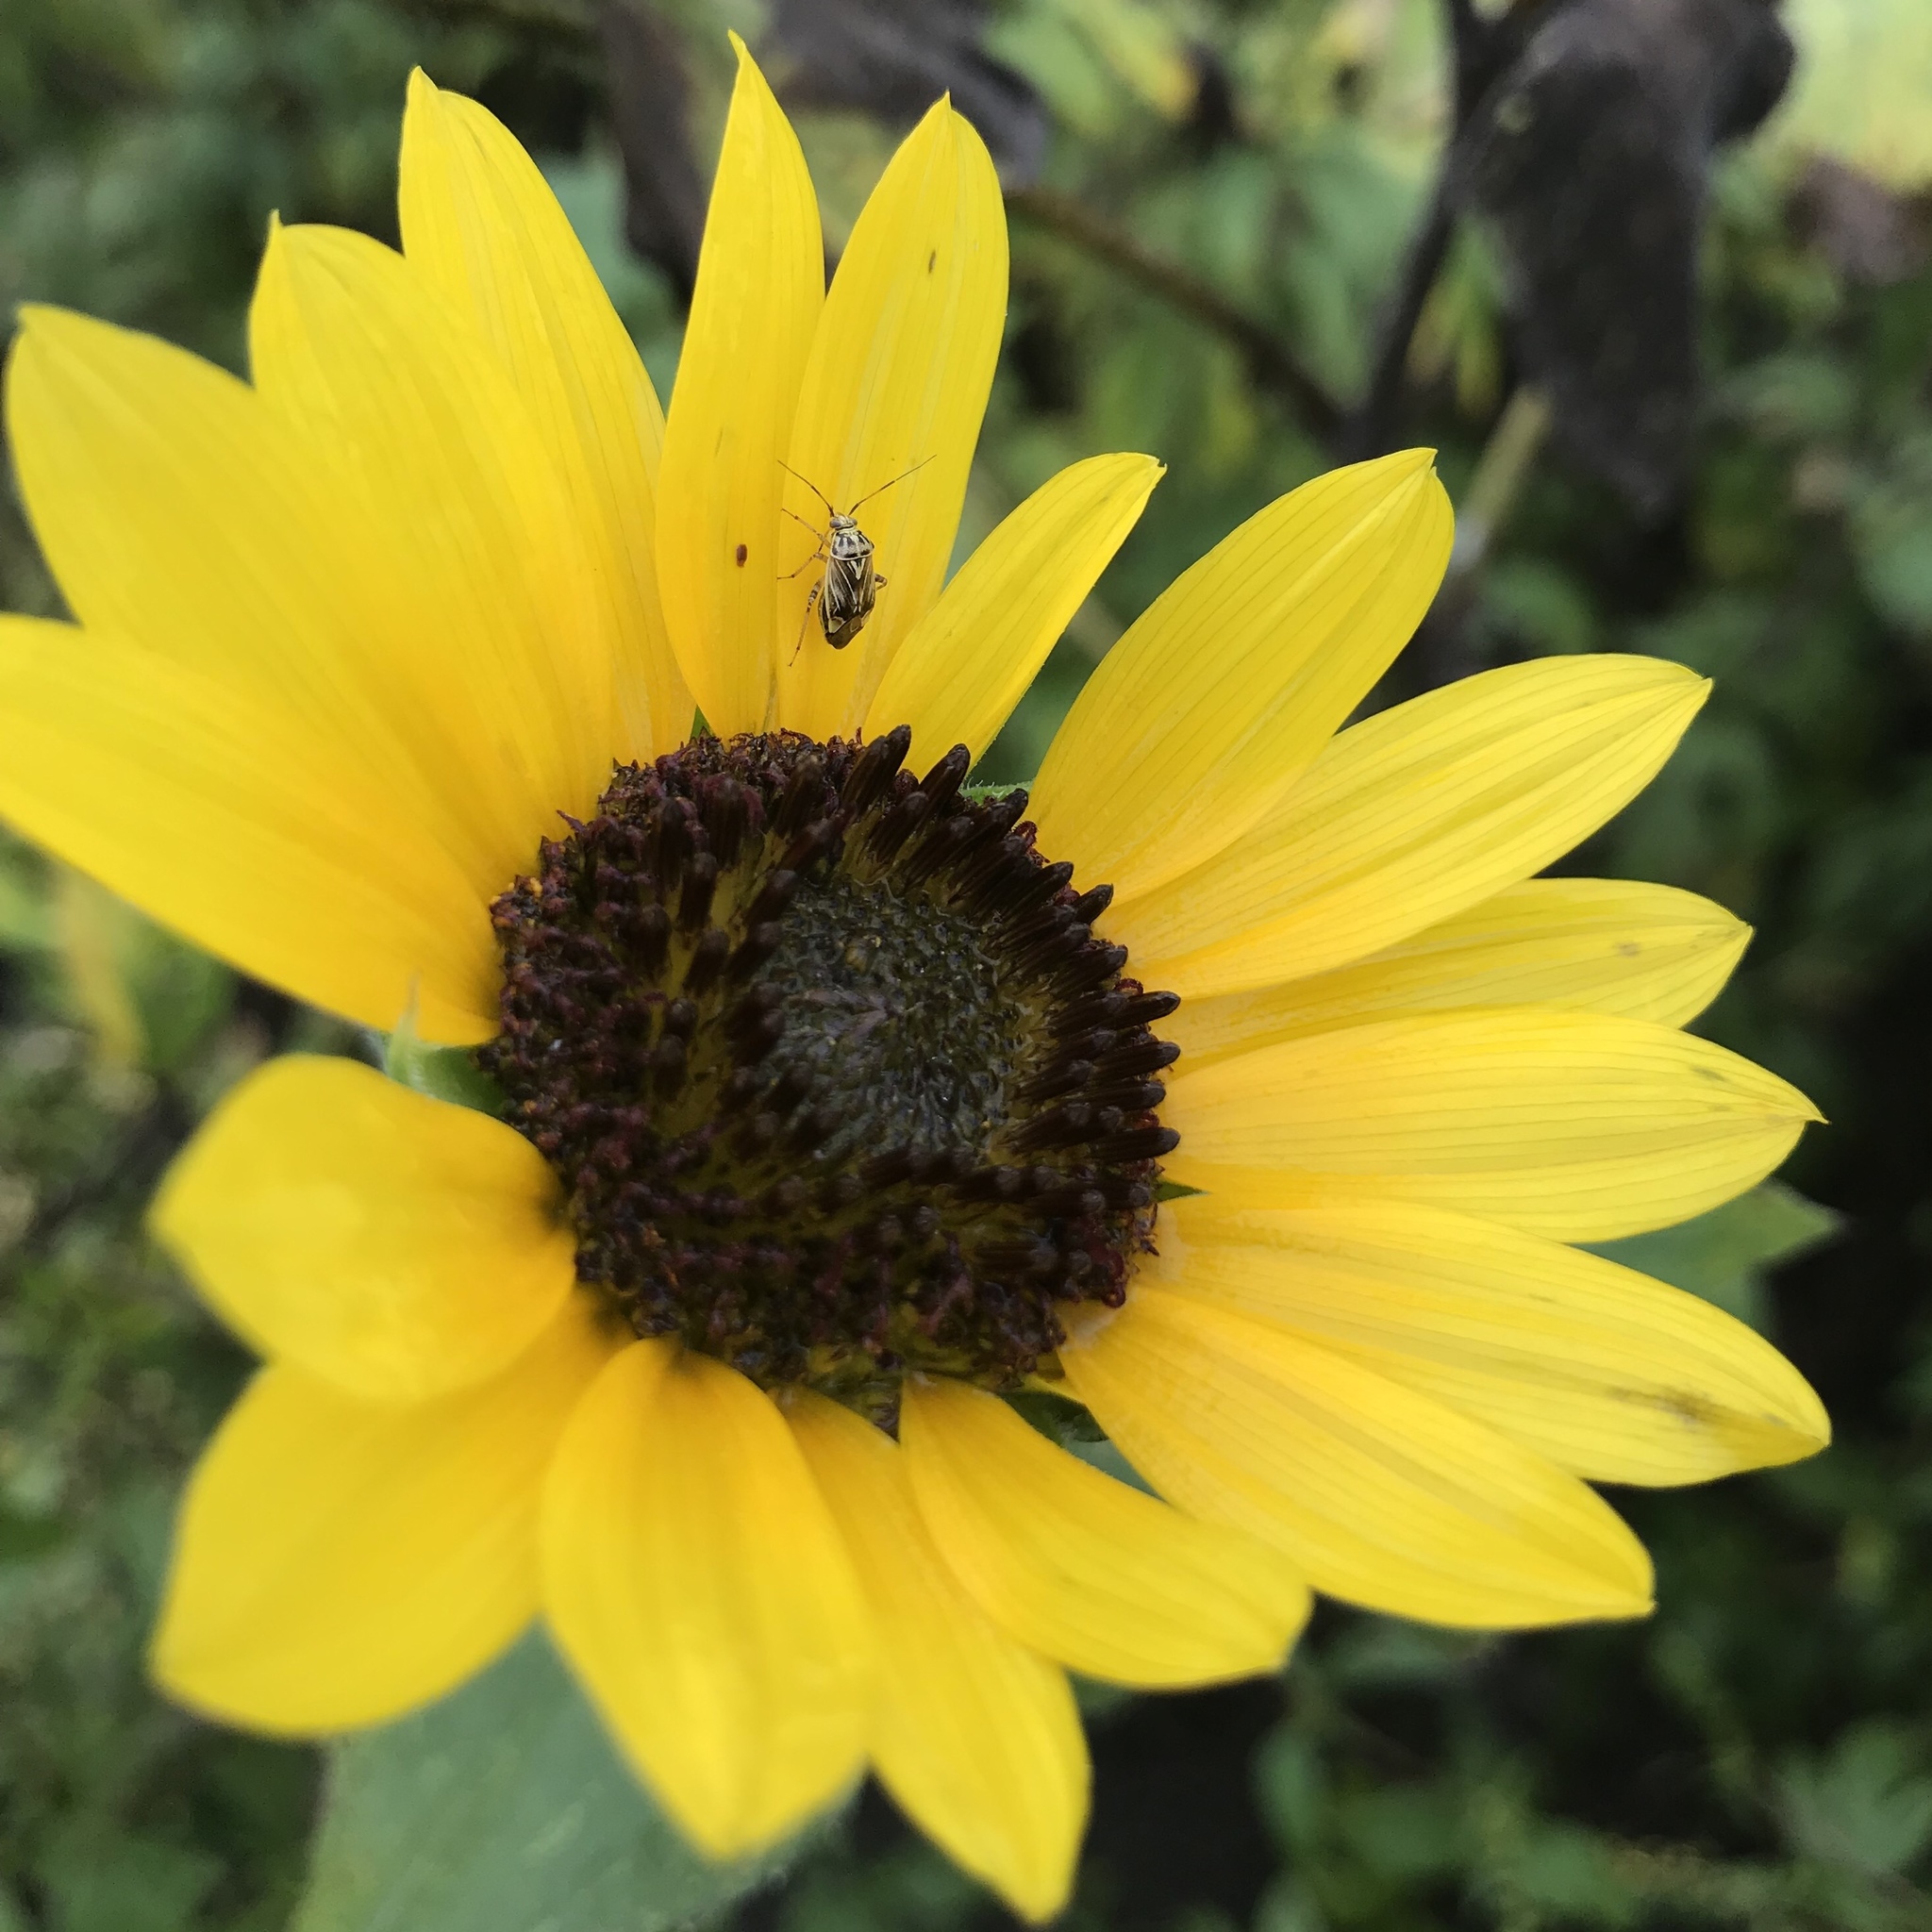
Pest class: lygus_bug